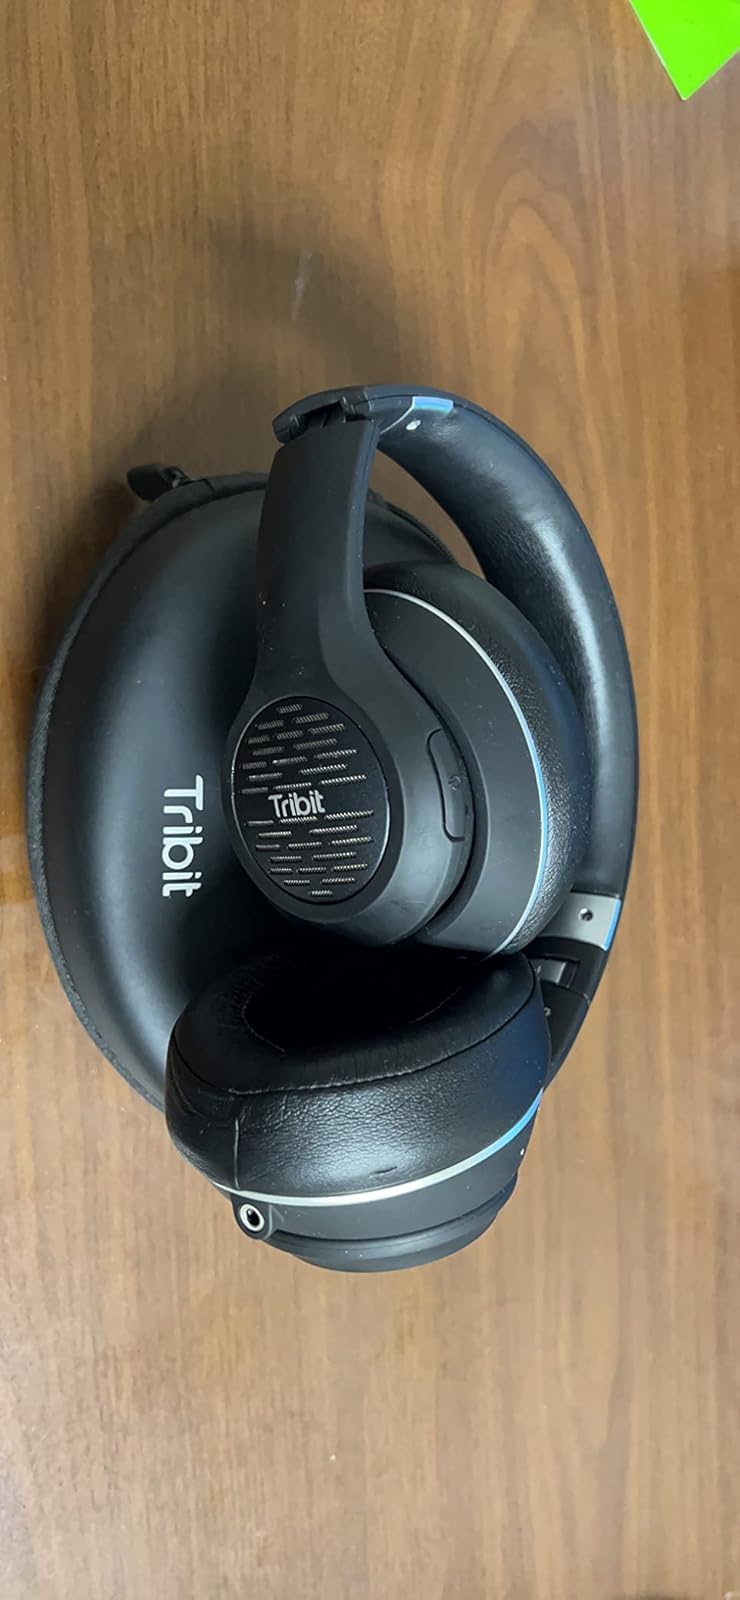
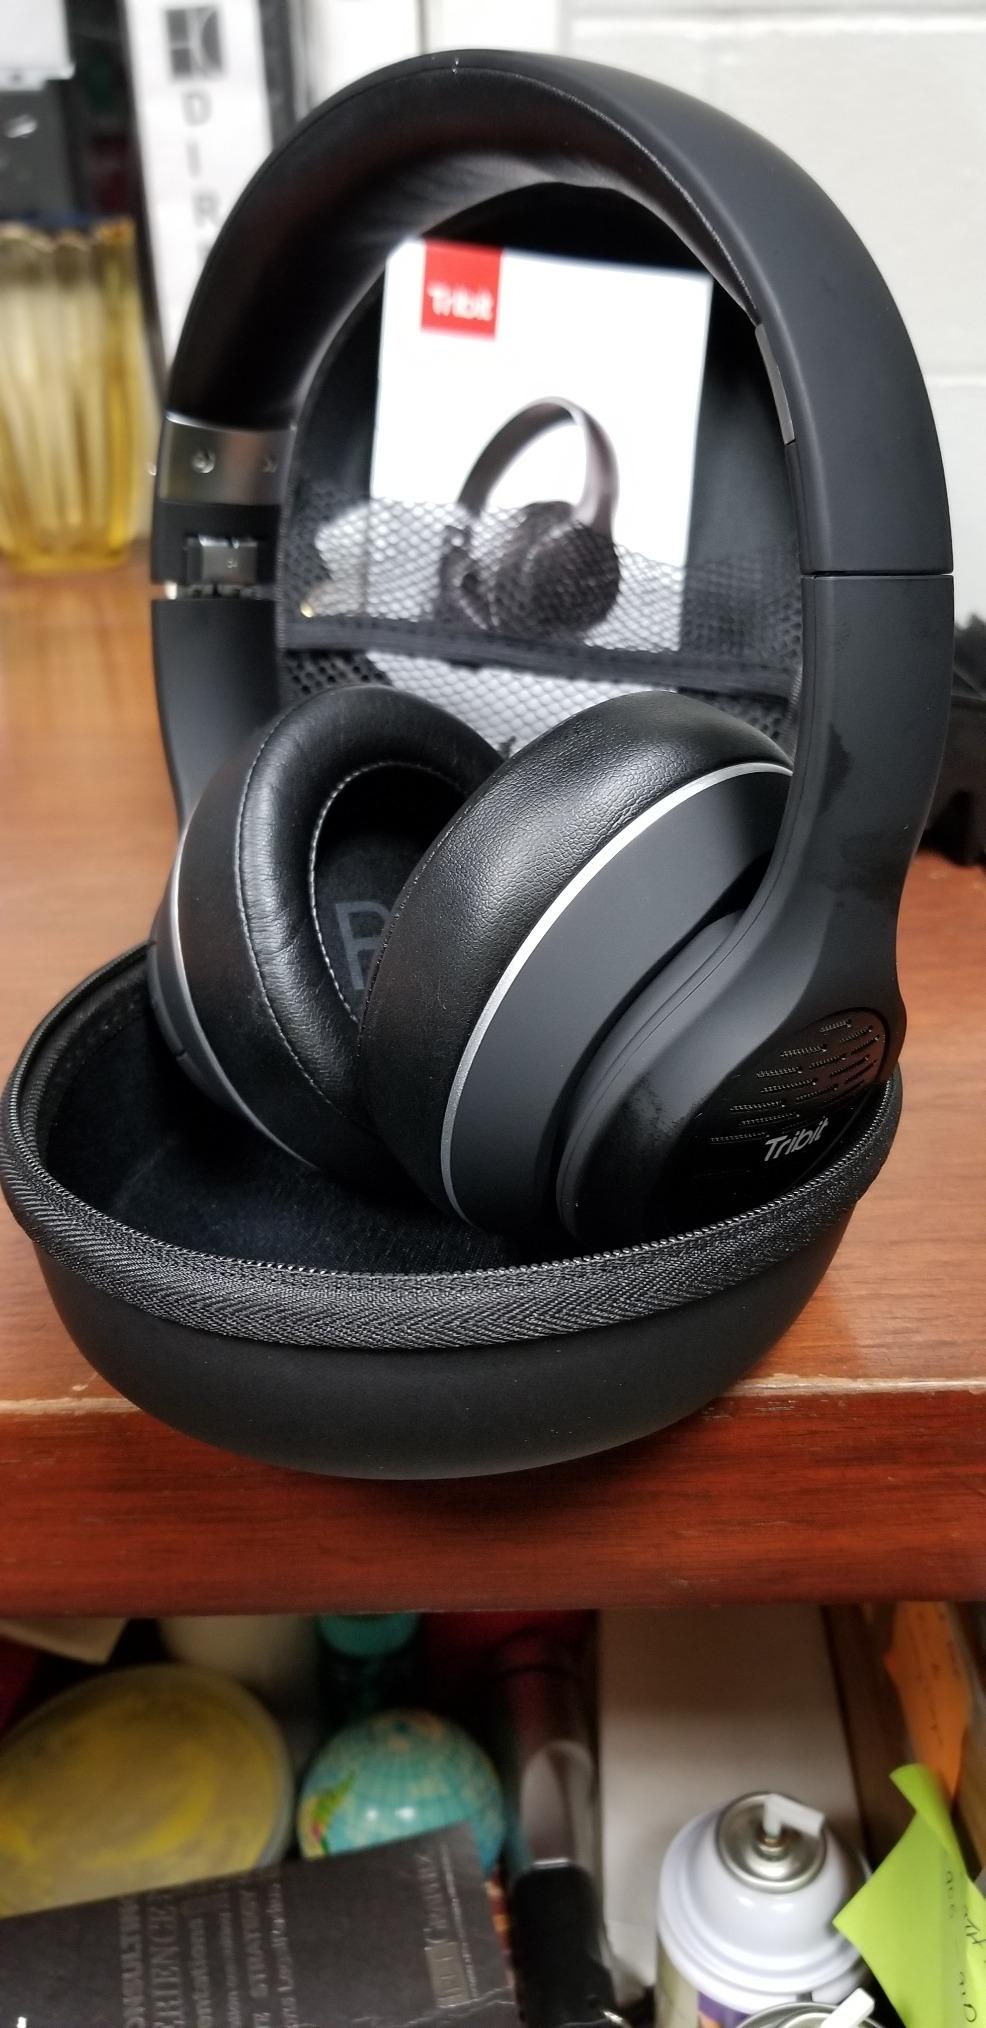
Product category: headphones
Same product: yes